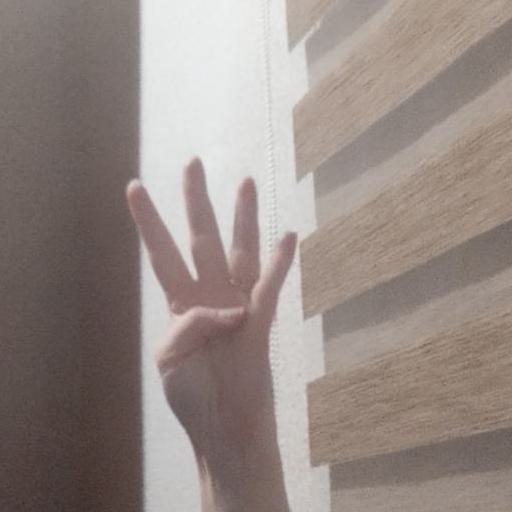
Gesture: four